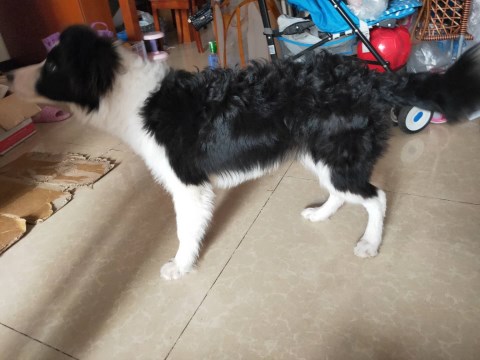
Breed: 2594-n000109-Border_collie